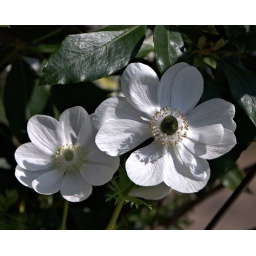
white flowers in blossom 2 8x10